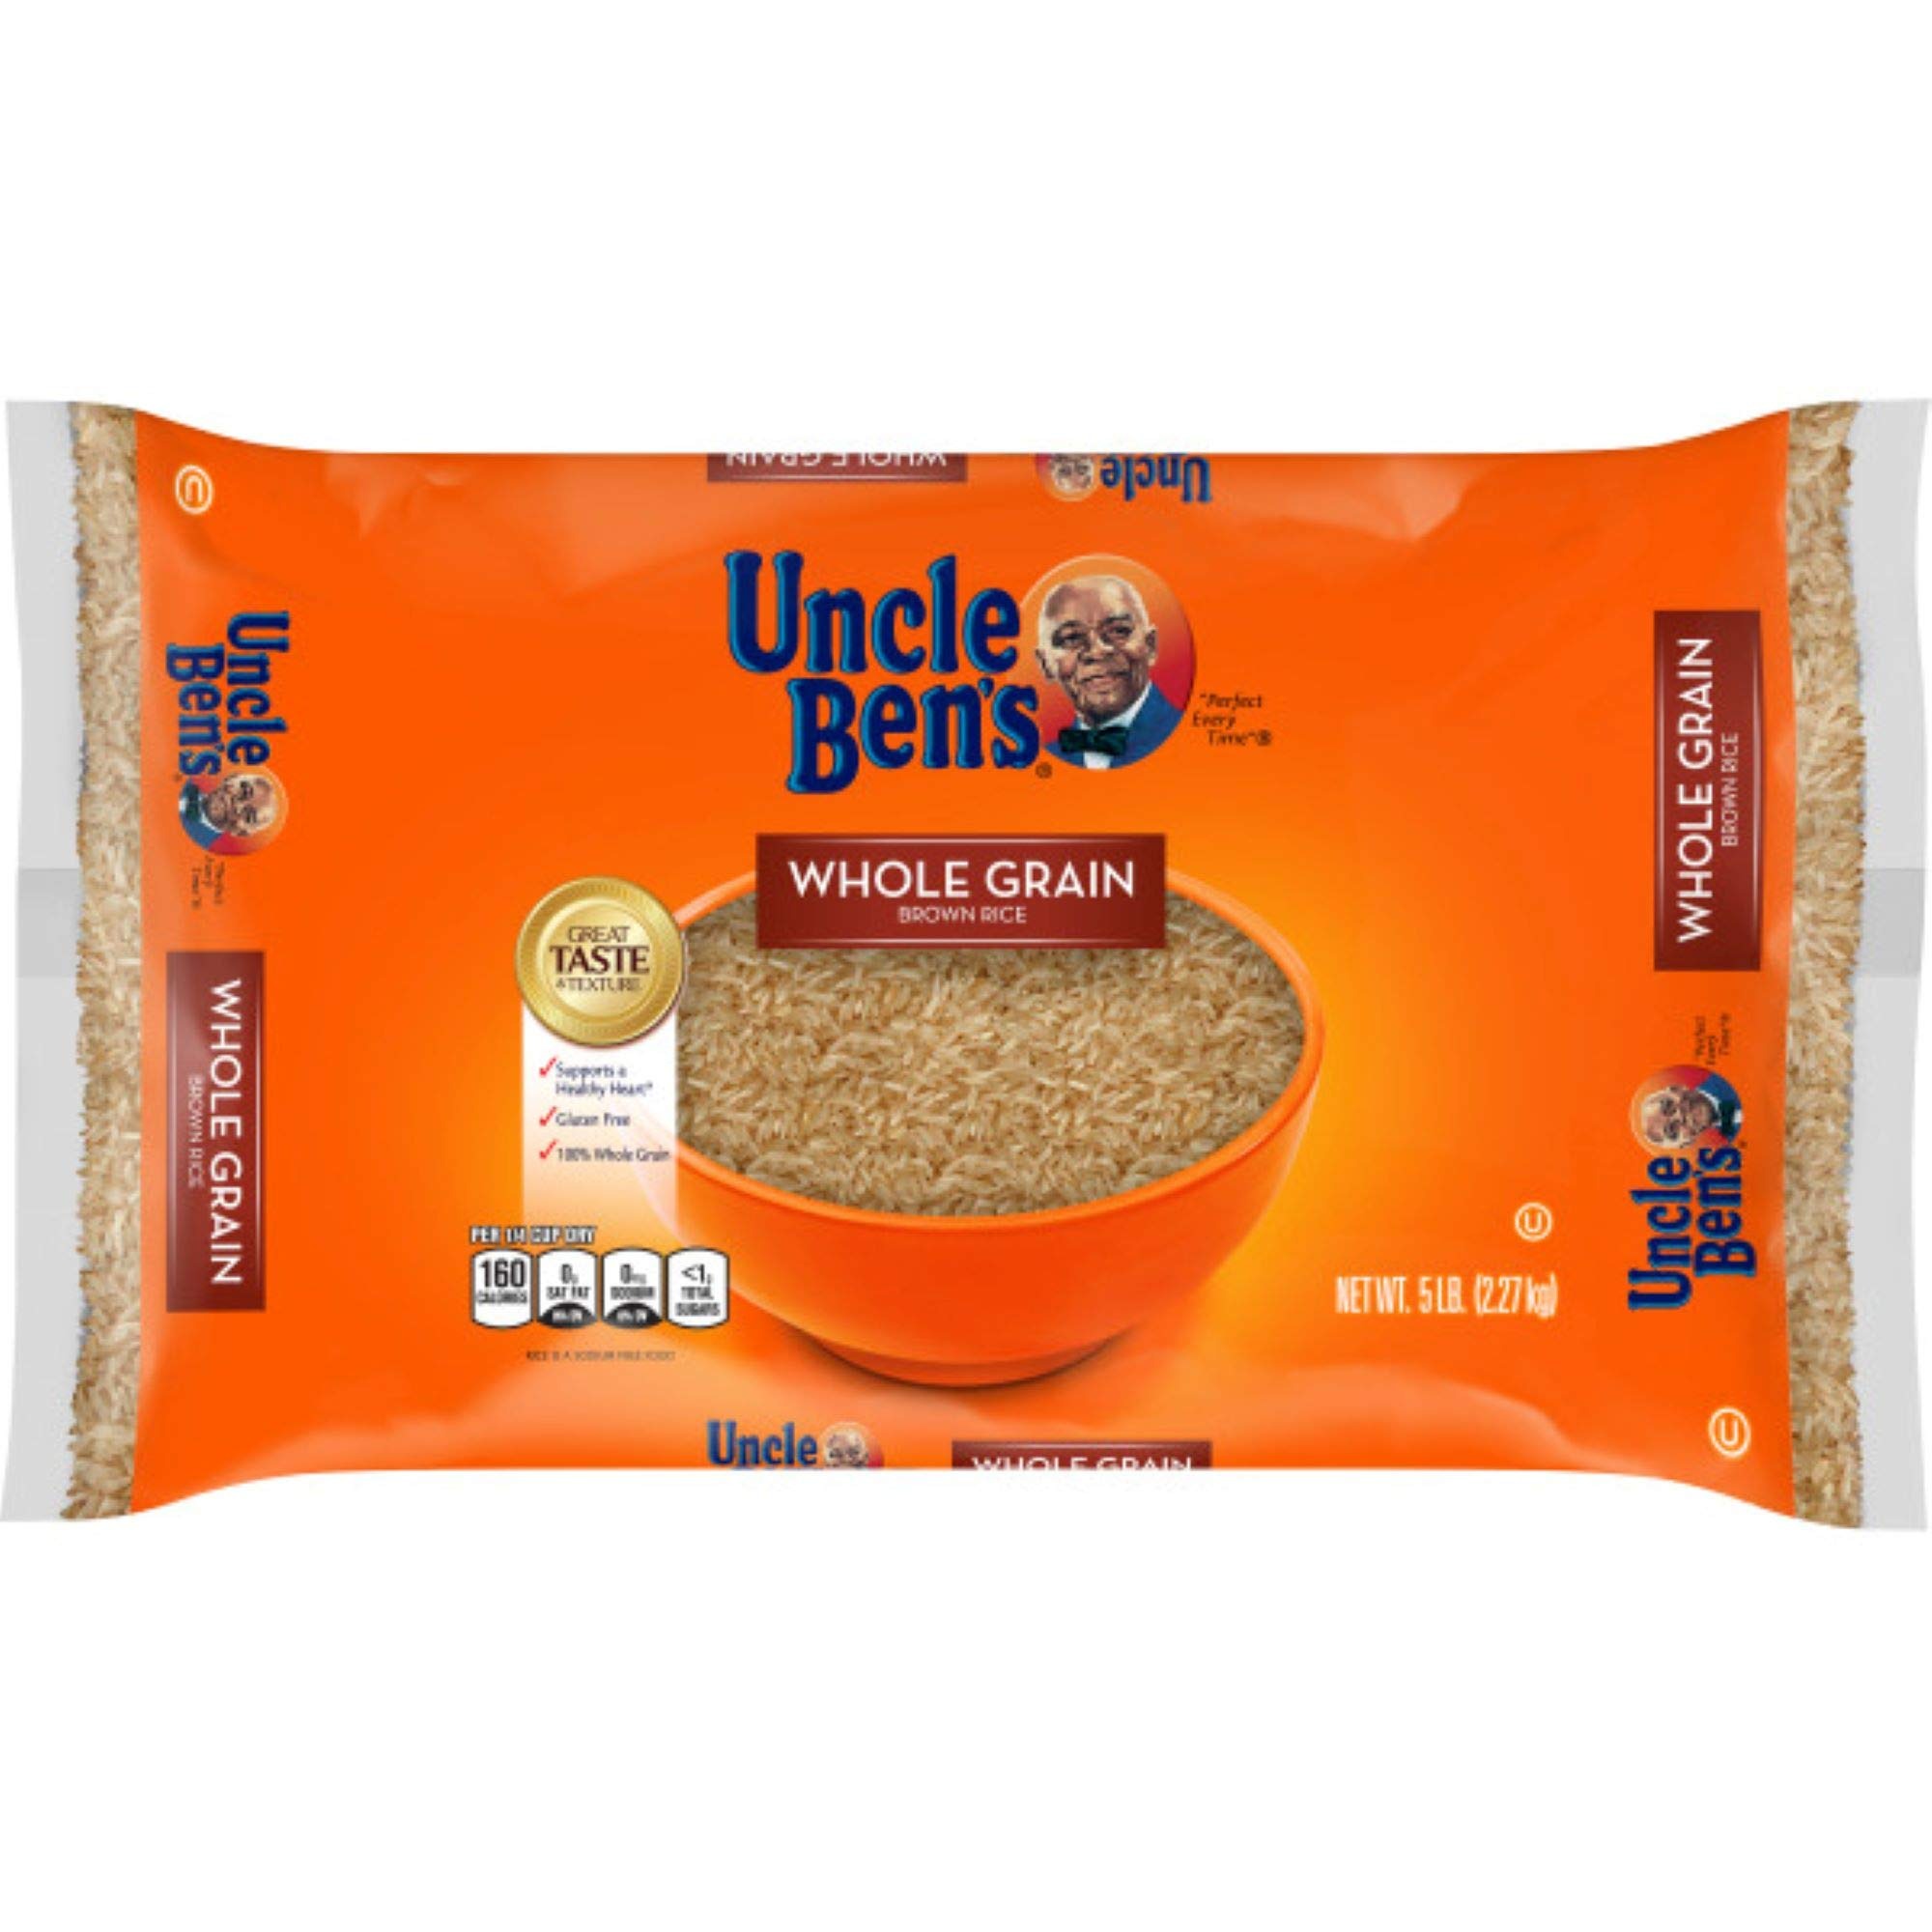
Item Name: UNCLE BEN'S Whole Grain Brown Rice Bag, 5lb.
Bullet Point 1: A delicious, whole grain brown rice for all types of rice dishes
Bullet Point 2: Cooks in about 20 minutes
Bullet Point 3: Gluten free, cholesterol free, sodium free
Bullet Point 4: Supports a healthy heart* and a well-balanced diet
Bullet Point 5: Uncle Ben’s uses premium rice grains grown in the U.S.A.
Value: 80.0
Unit: Ounce

Price: 8.12